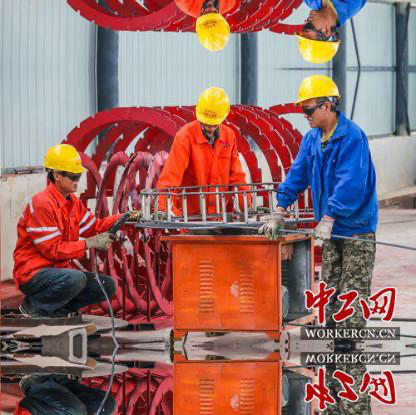
Objects in the image:
label: helmet
label: helmet
label: helmet
label: helmet
label: helmet